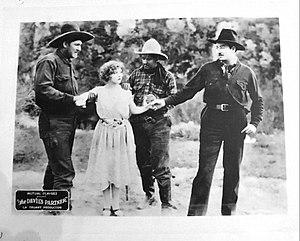
The Devil's Partner est un film muet de genre western sorti en 1926. Il est réalisé par Fred Becker.